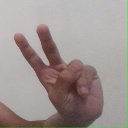
अक्षर: ऐ